Northeastern United States

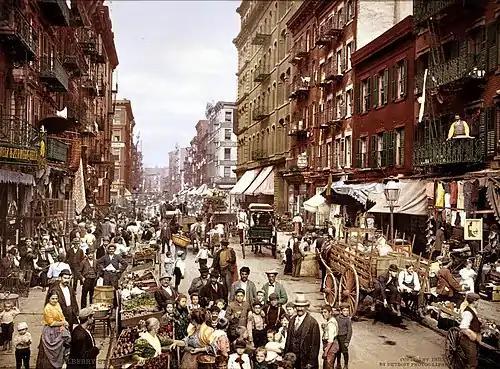
Little Italy in Lower Manhattan,

Following the revolution the Northeast would see small skirmishes like the Whiskey Rebellion in western parts of Pennsylvania. Many northeastern states would continue trading with the British and other European powers. Tensions between the United States and Europe (specifically Britain) would sour in the lead up to the War of 1812.